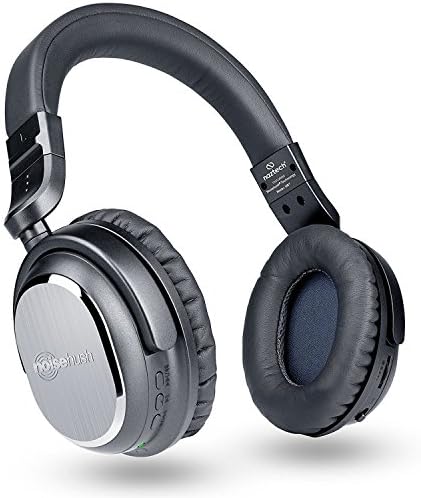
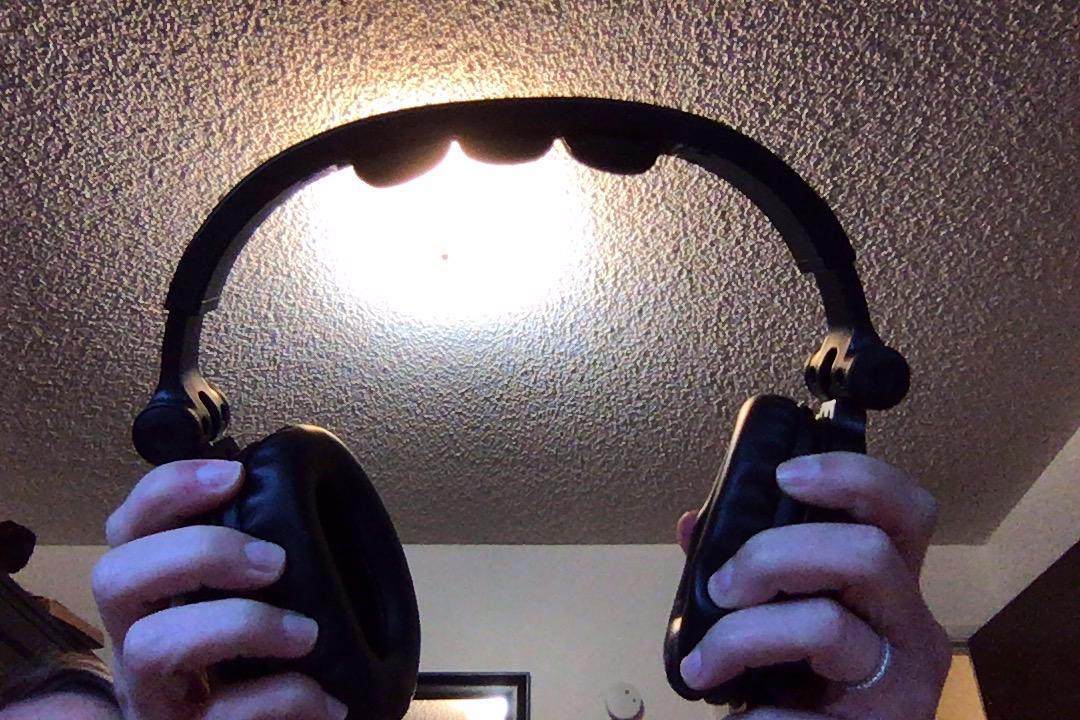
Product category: headphones
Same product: no